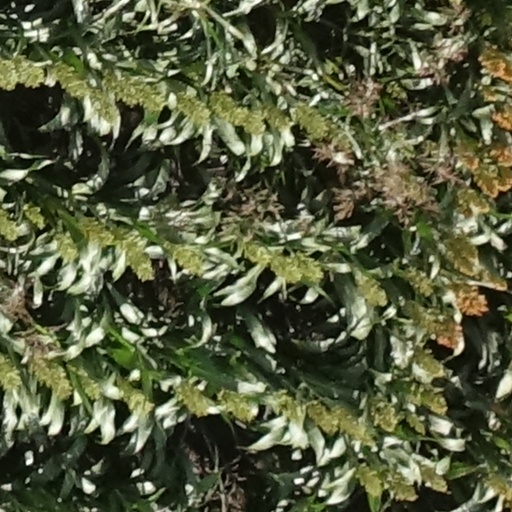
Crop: sorghum